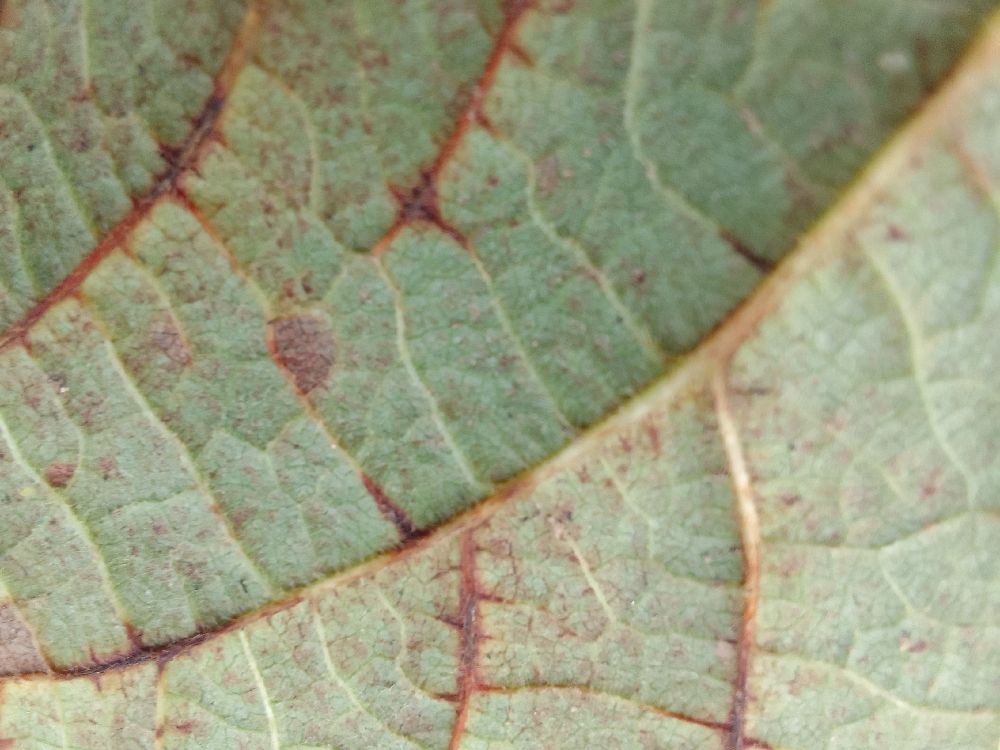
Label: anthracnose